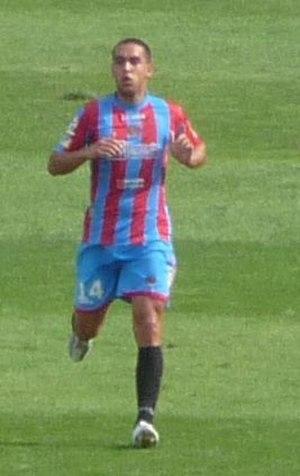
Giuseppe Bellusci, né le 21 août 1989 à Trebisacce, est un footballeur italien, évoluant au poste de défenseur au club de Palermo.